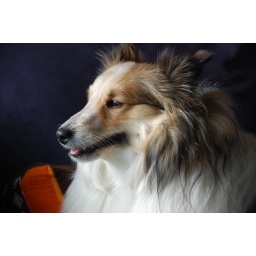
...hanging out in the sunny window on Valentine's Day... waiting for Mark to come home from running errands